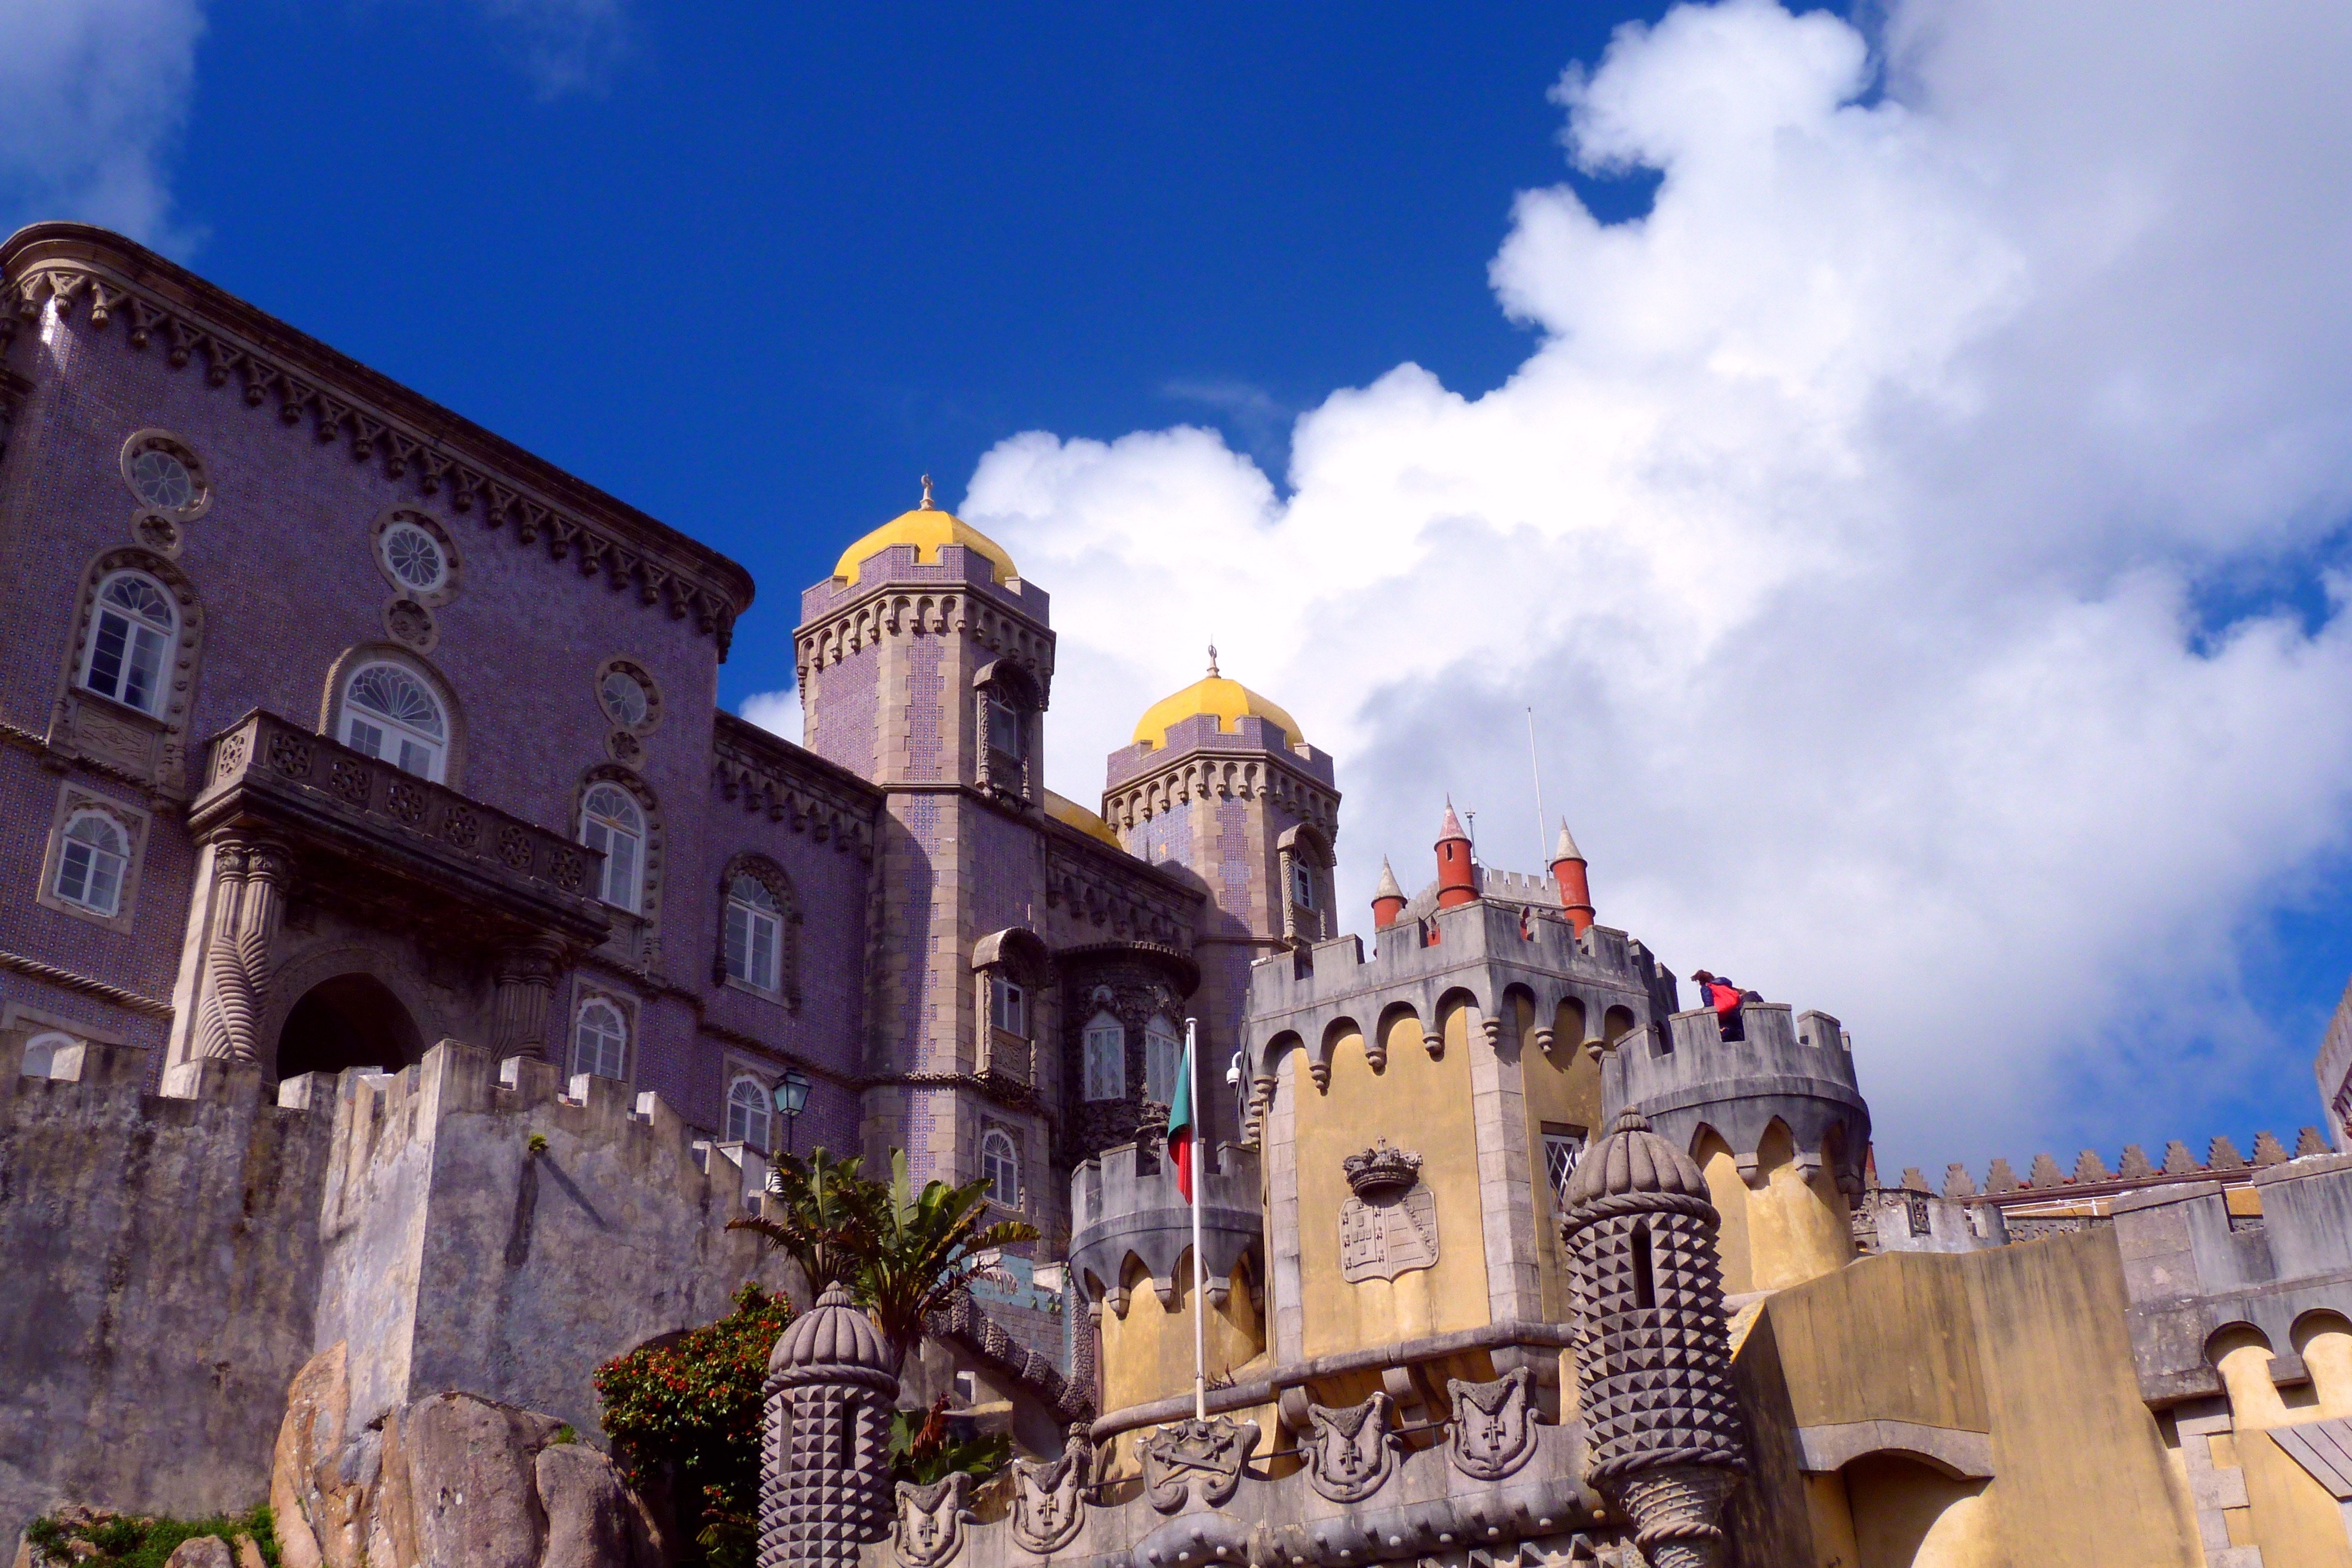
sky, town, building, chateau, palace, cityscape, vacation, travel, village, castle, landmark, church, cathedral, tourism, place of worship, clouds, monastery, middle ages, sintra, old masonry, ancient history